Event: Nepal Earthquake
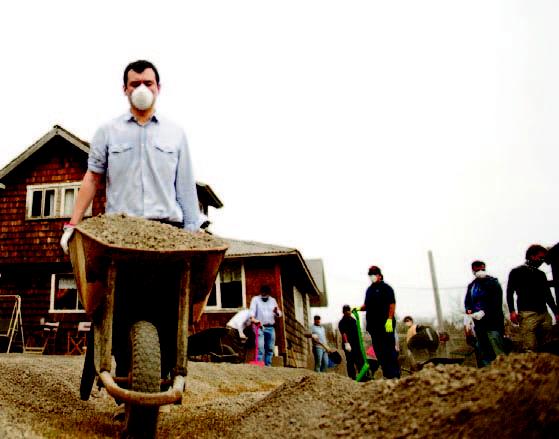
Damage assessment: damage